KSPF

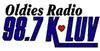
KLUV's ident used until 2005.

The years when Chuck Brinkman was the program director (1988–2006) included many personalities such as Hubcap Carter, Glen Martin (who had also previously been there during the KNUS and KLVU days), Jason Walker, Jonathan Hayes, Jim Brady, Johnny Michaels, Steve Eberhart, Al Forgeson, Paula Street (who in 1987 went to WODS Boston, now KLUV's sister station), Dave Van Dyke, Charlie Van Dyke (the station's imaging voice at the time), Debi Diaz, John Summers, Jim Prewitt, Jay Cresswell, Bob Gomez, Sandi Sharp, Ben Laurie, Bob deCarlo, Roger Manning (who inherited the Saturday Night Oldies Party from Hubcap Carter), Johnny Stone, John McCarty, Tony Moreno, Mike Wade, Brian Pierce, Kate Garvin, and Ken Fine, who was Chief Engineer.